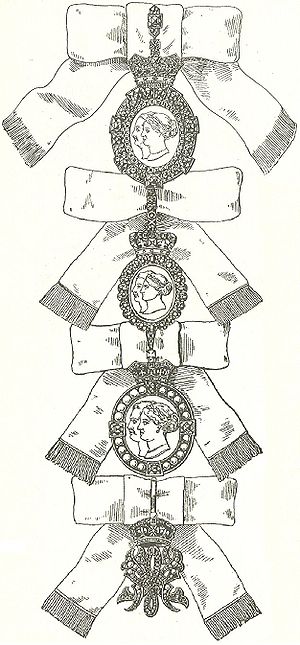
Royal Order of Victoria and Albert
Tegning af ordenstegnene for de fire klasser af Victoria og Albert-ordenen. Illustration fra Maximilian Gritzner: Handbuch der Ritter- und Verdienstorden, 1893
The Royal Order of Victoria and Albert er en britisk, kongelig familieorden, der blev indstiftet af dronning Victoria den 10. februar 1862. Ordenen blev tildelt kvindelige medlemmer af den britiske kongefamilie og enkelte andre, nærstående fyrstelige familier, samt kvindelige medlemmer af hoffet. Ordenen blev tildelt i dronning Victorias regeringstid, men blev ikke videreført af sønnen kong Edvard 7. efter hendes død i 1901.